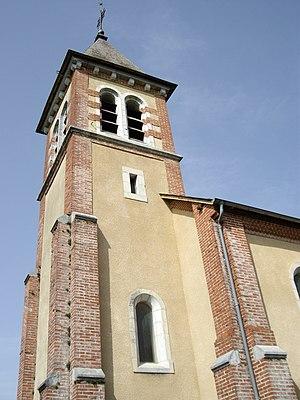
Hibarette est une commune française située dans le département des Hautes-Pyrénées, en région Occitanie.